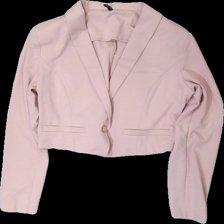
View: front
Type: Blazer
Category: Ladies
Brand: Free Quent
Colors: Pink
Material: 73% polyester, 27% cotton
Cut: Regular
Size: L
Season: All
Stains: Minor
Smell: Minor
Price range: 50-100
Recommended usage: Export
Comment: detergent smell